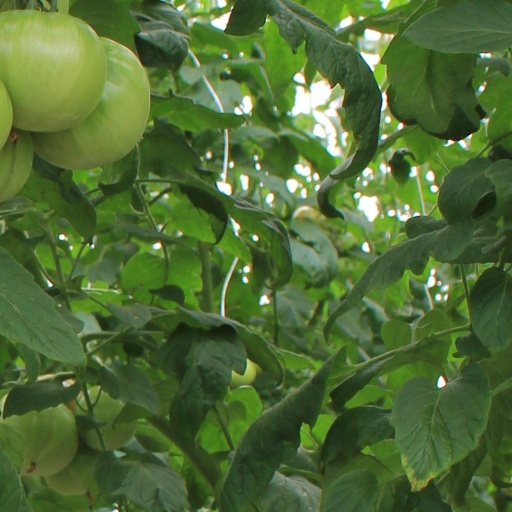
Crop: tomato